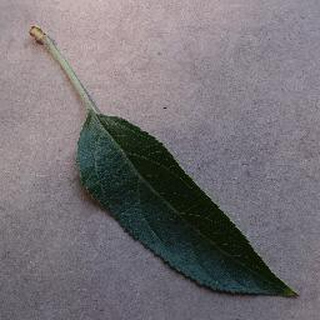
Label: healthy_apple